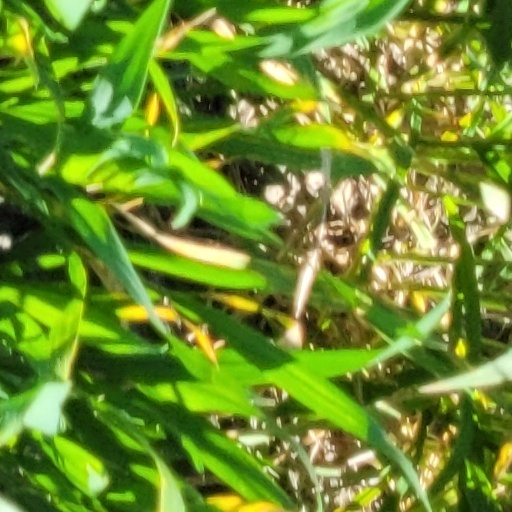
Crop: wheat